Jacob Marrel

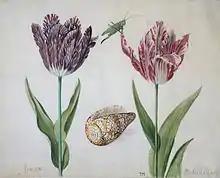
Jacob Marrel: "Two tulips, a shell and an insect", 1634

Jacob Marrel was born in Frankenthal. He moved with his family in 1624 to Frankfurt, where he became a student of Georg Flegel in 1627. Attracted by the high prices for flower still life paintings, Marrel studied from 1632 to 1650 with Jan Davidszoon de Heem in Utrecht (city), before returning to Frankfurt, where he married Johanna Sybilla Heim(ius), the widow of Matthäus Merian, who died in 1650. He took on students, and his wife's daughter Maria Sibylla Merian became a renowned painter of flowers and insects, rivalling Rachel Ruysch as a female artist. She later married one of his pupils, Johann Andreas Graff, in 1665, after a 6-year tour he made to Venice and Rome upon completion of his studies under Marrel.